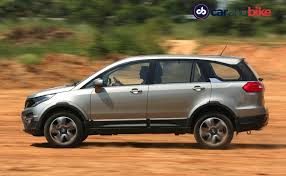
Vehicle type: Cars